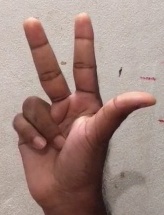
ASL sign: 3